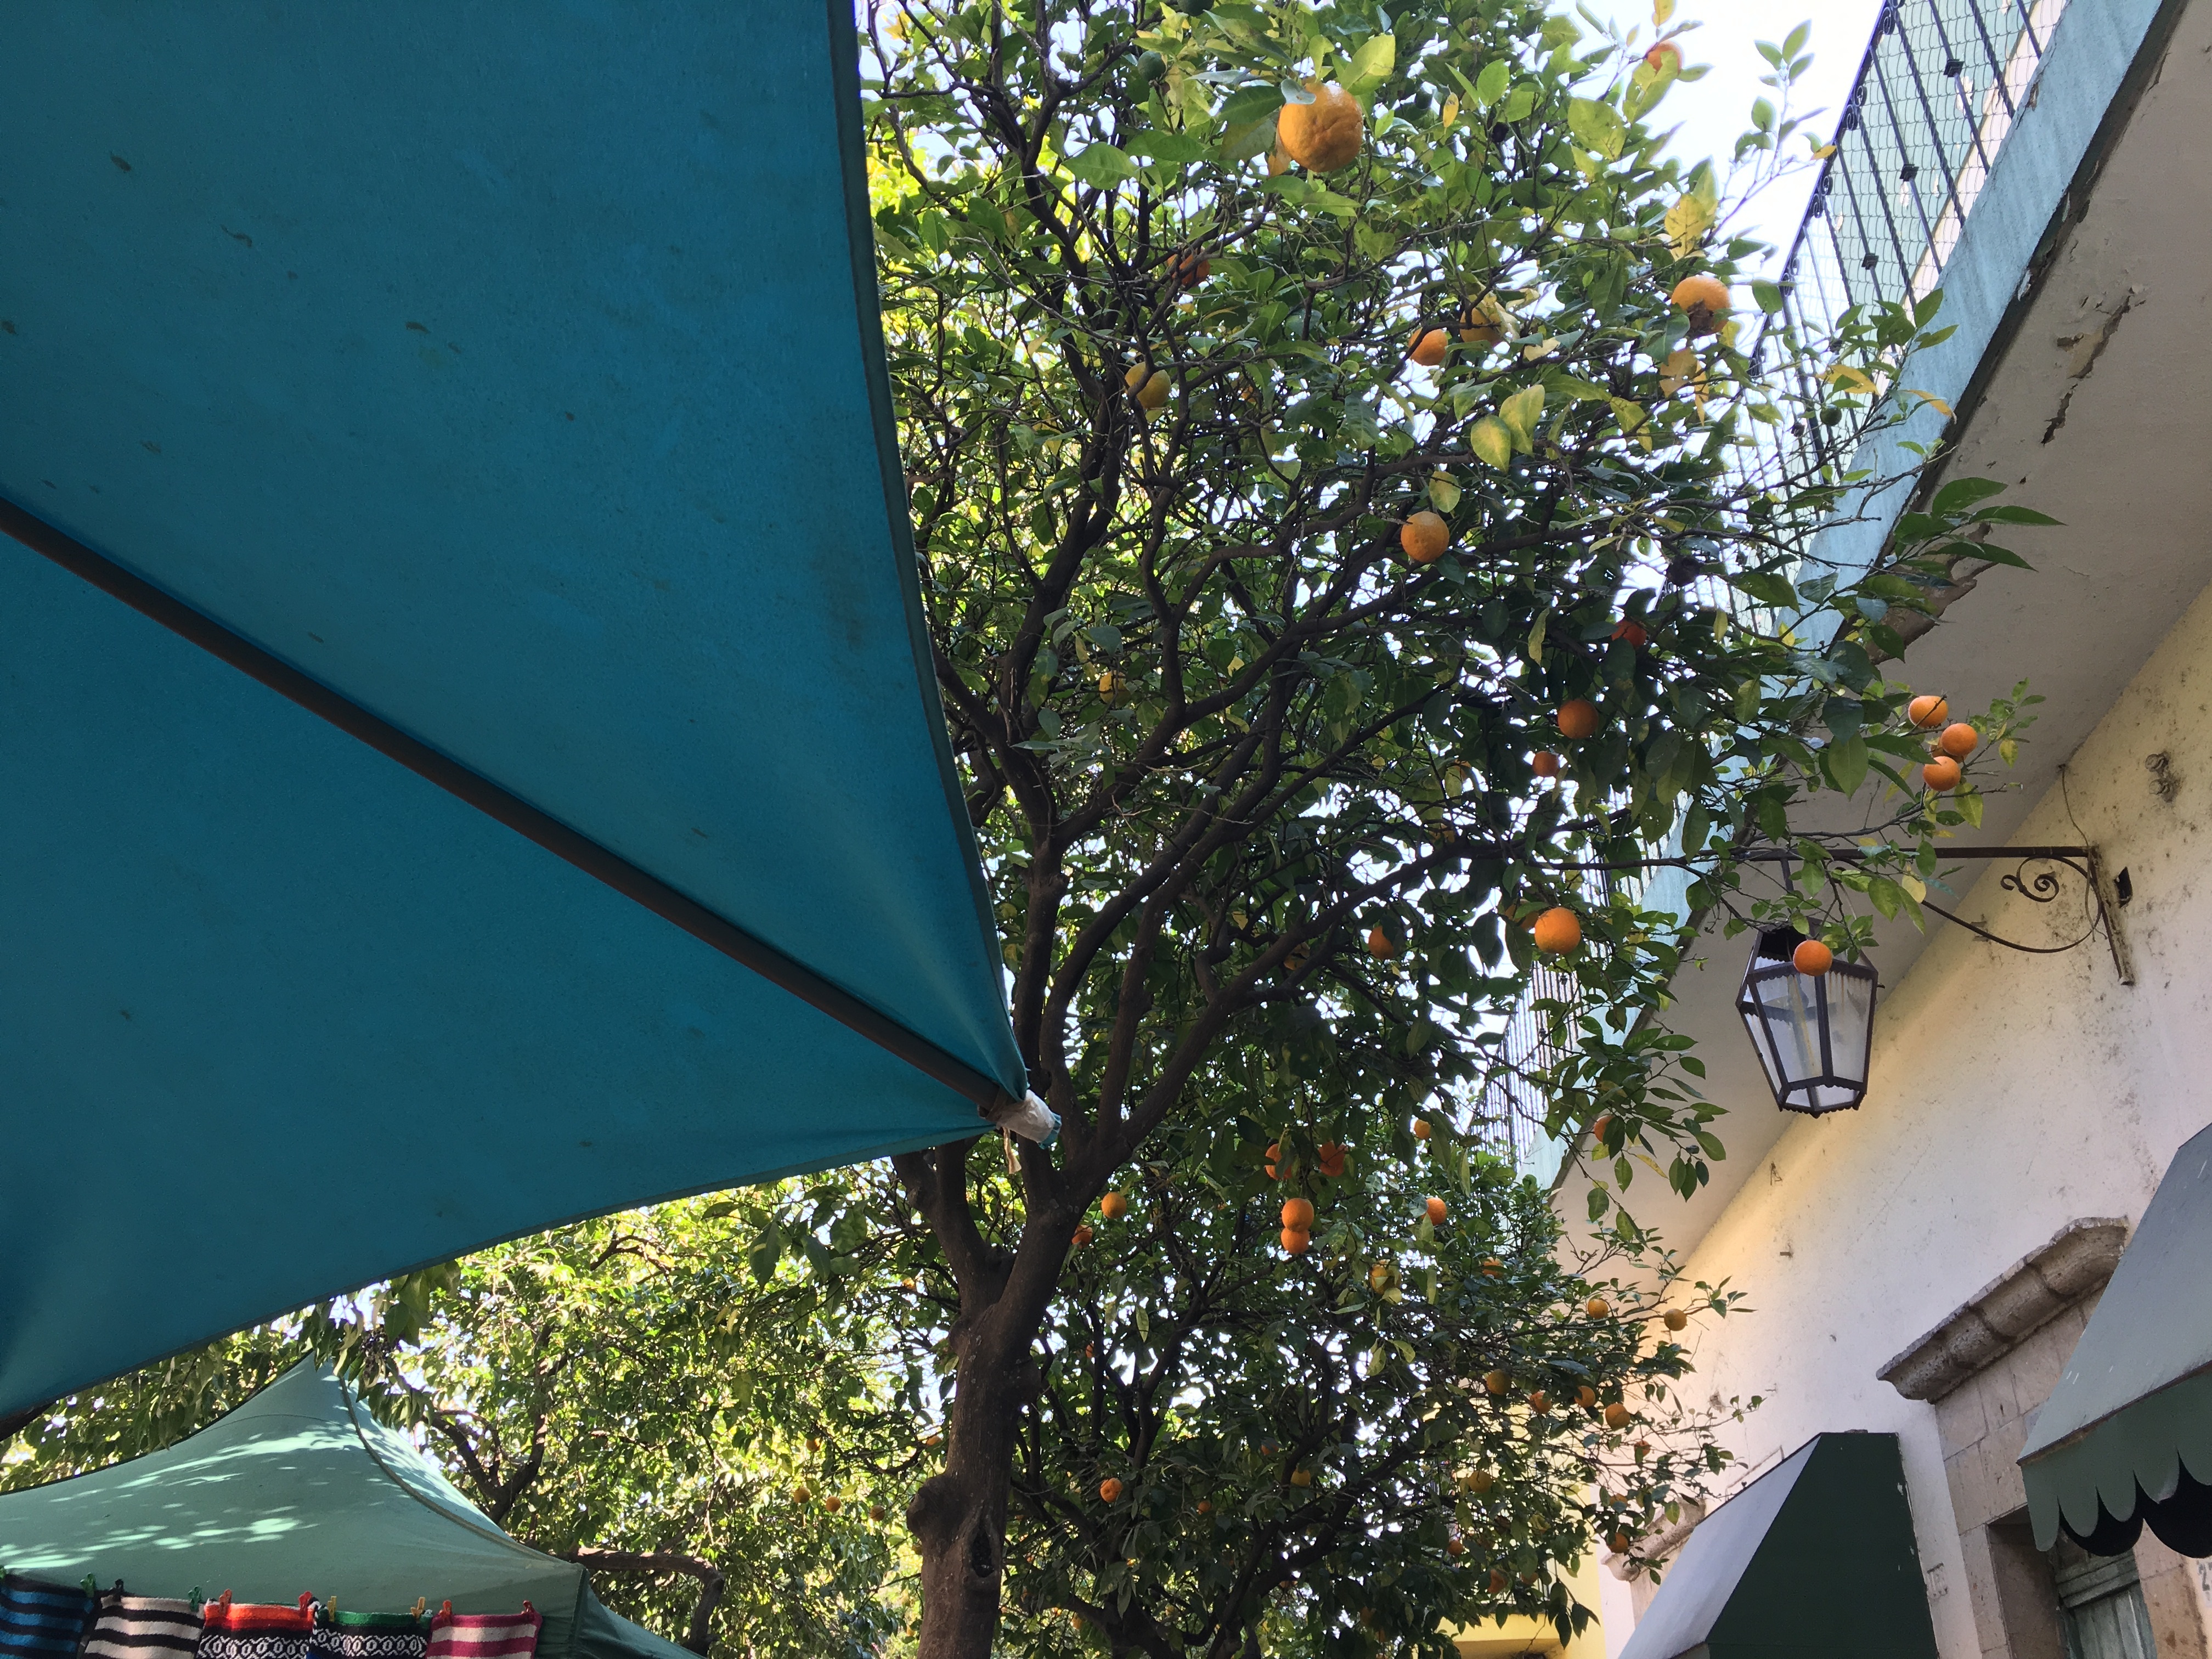
tree, house, leaf, flower